Hermitage Road Warehouse Historic District

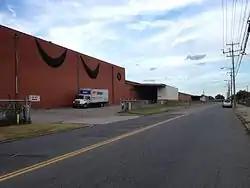

The Hermitage Road Warehouse Historic District encompasses an industrial district in northern Richmond, Virginia. It is bounded on the west by Hermitage Street, on the east by Interstate 95, on the north by Sherwood Avenue, and on the south by Overbrook Road. This area, which contains mainly warehouses, was developed between 1918 and the 1950s, with most development taking place in the last decade of that period. The warehouses are generally single-story brick structures, although detailing appears in a variety of architectural styles. There are several multi-story buildings, notably a six-story office block attached to the warehouse of the A. H. Robins building. The land was originally owned by A. D. Williams, who began selling it off for development in 1918. Eastward development of the area was halted by the construction of I-95, and only one building was built after 1960.